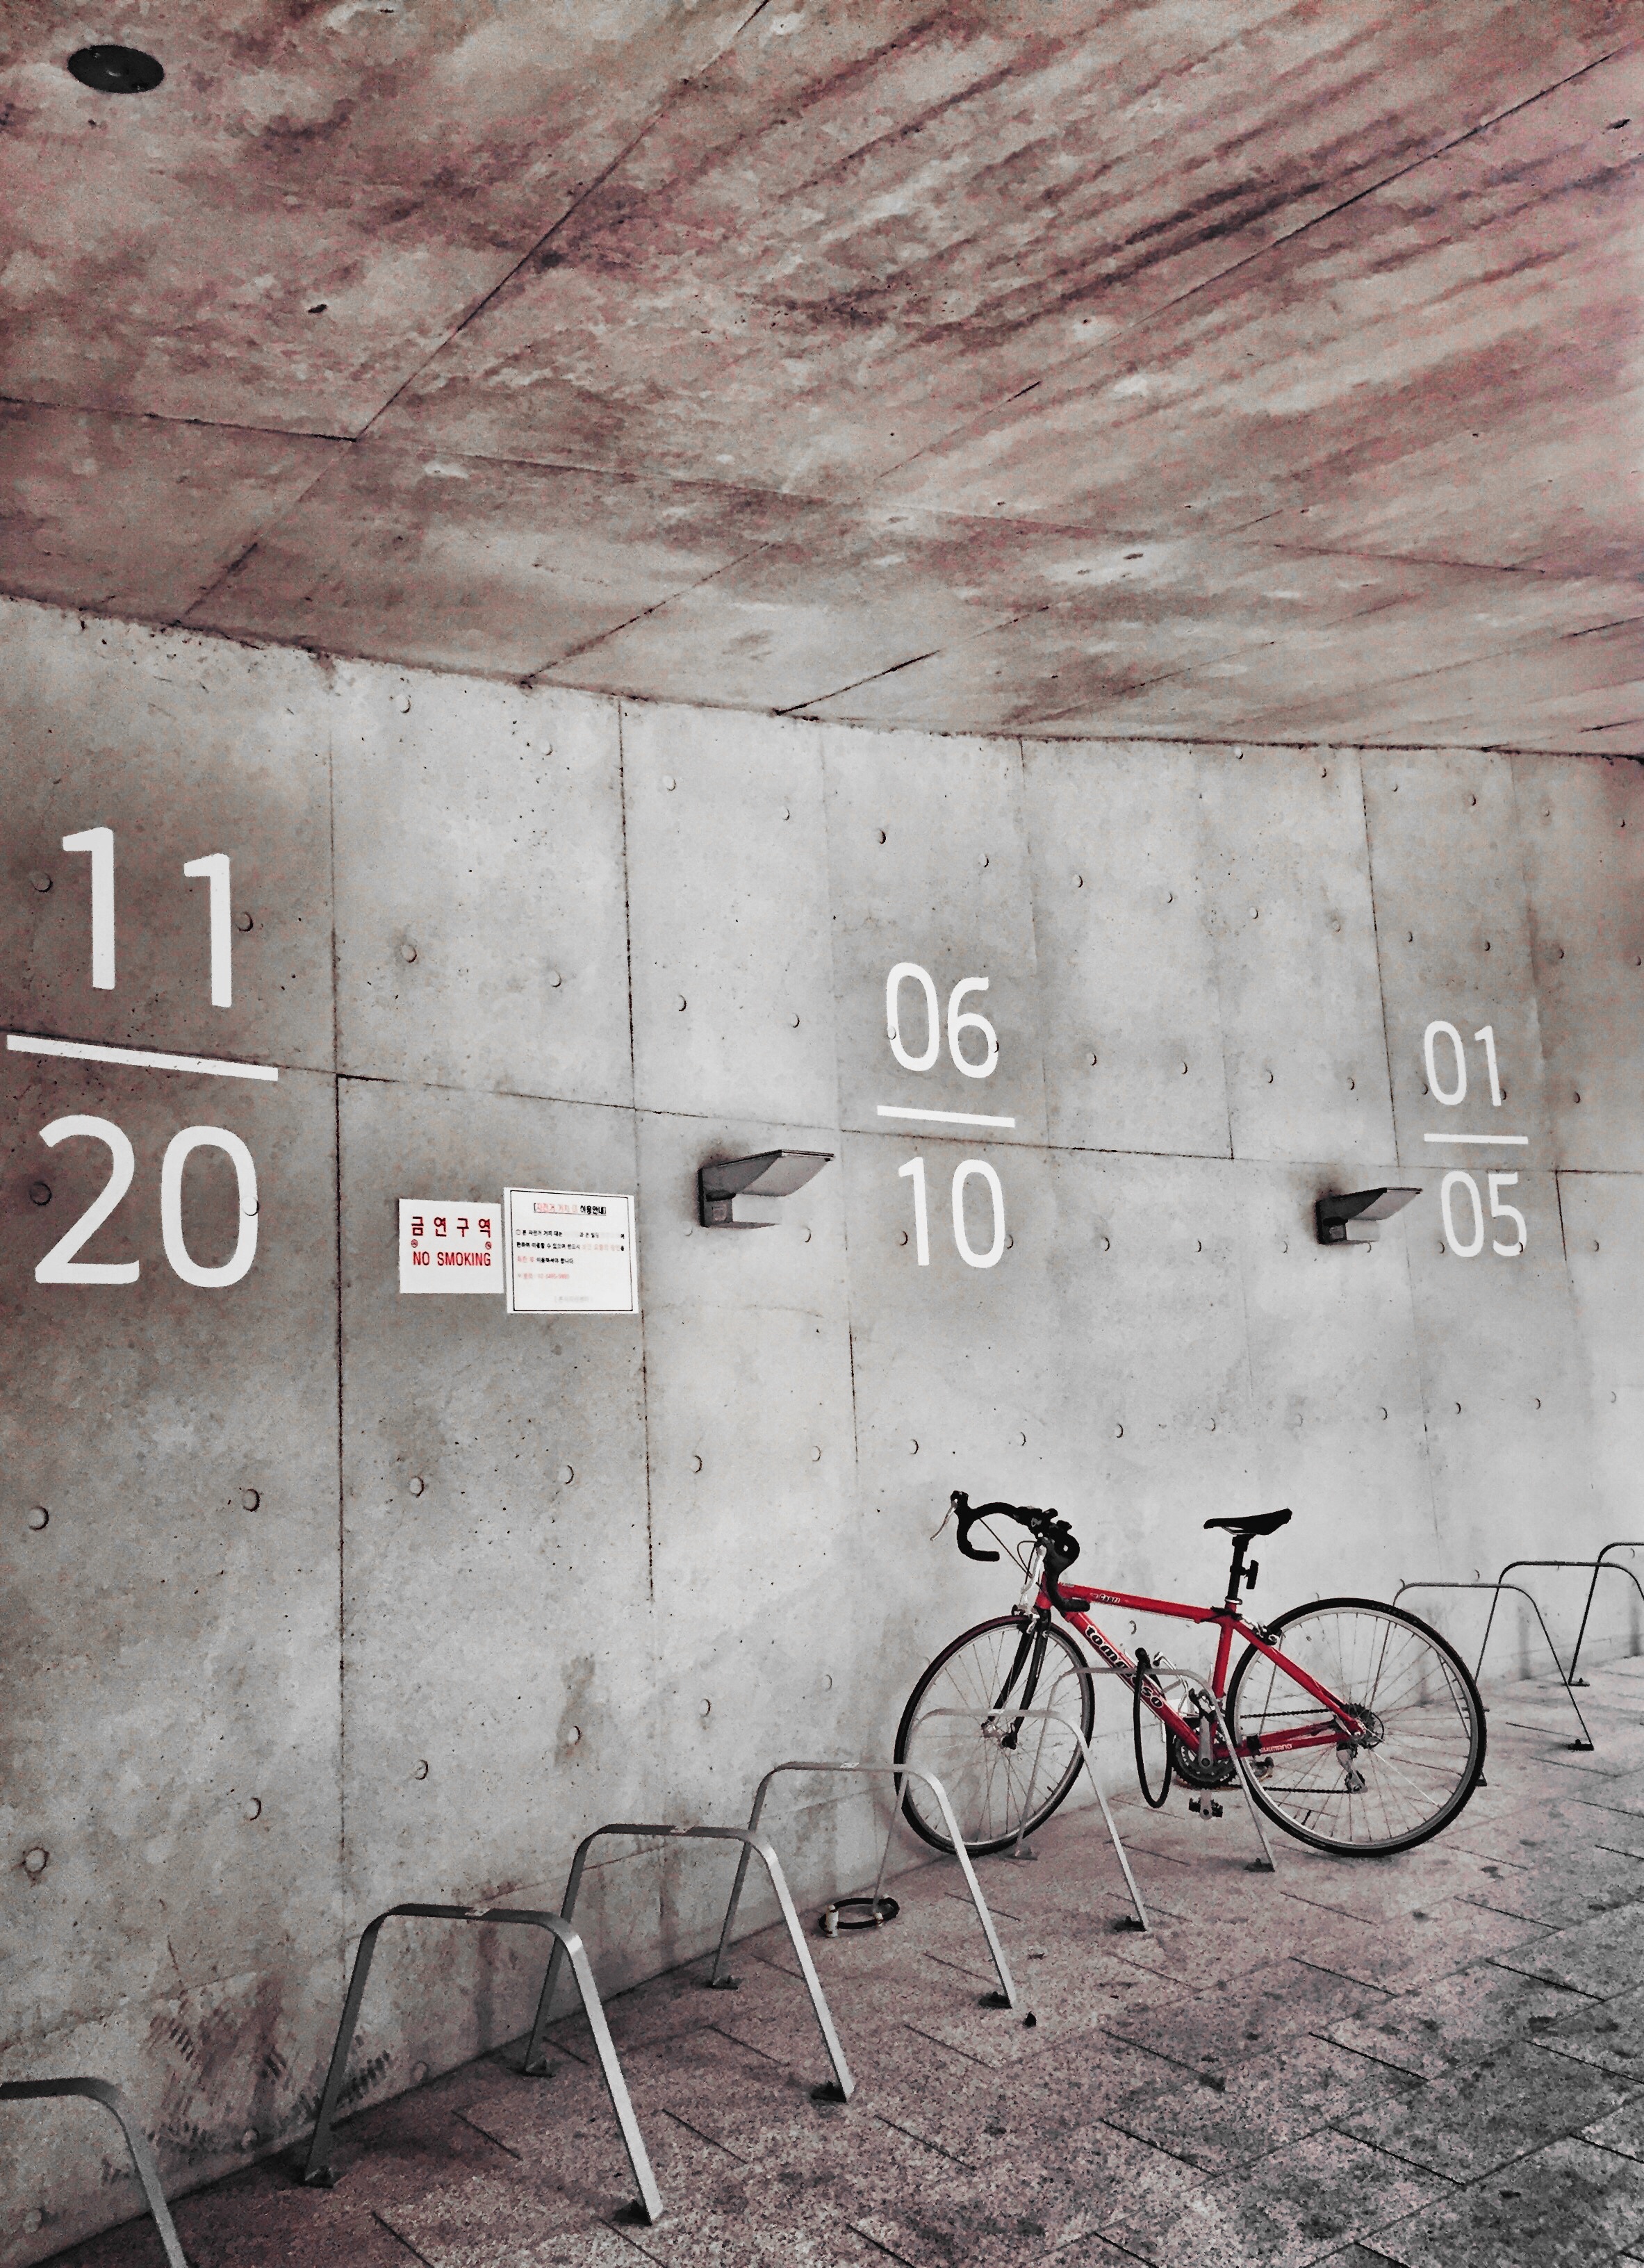
wood, bike, wall, color, concrete, art, photograph, shape, cbd